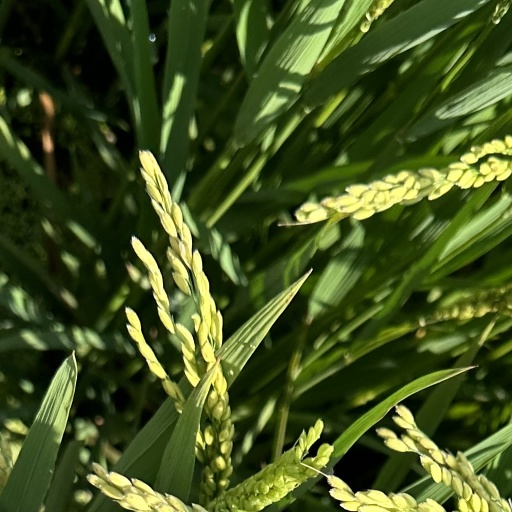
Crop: rice